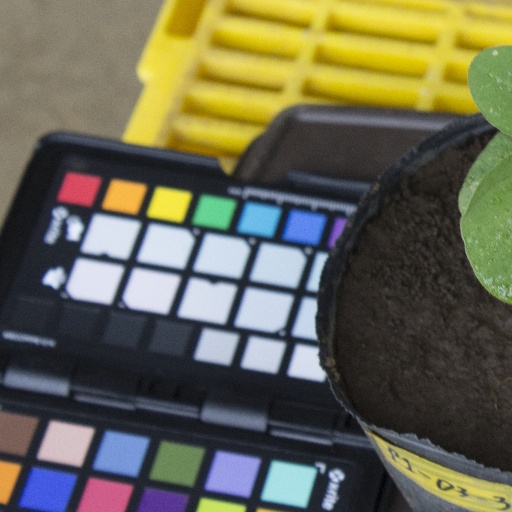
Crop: soybean